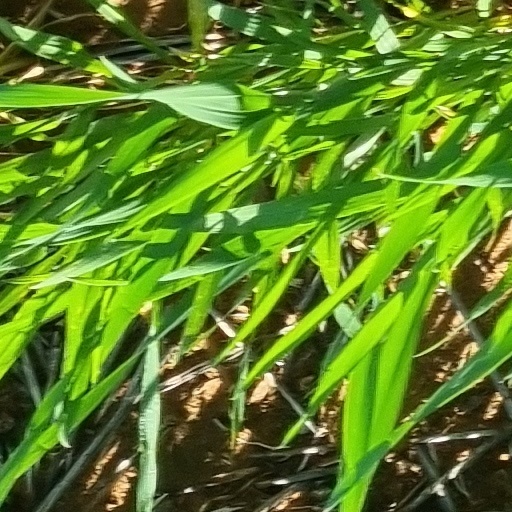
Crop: wheat